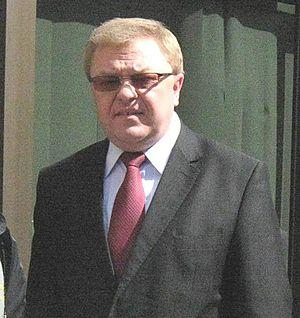
Zbigniew Chlebowski est un économiste et un homme politique polonais.